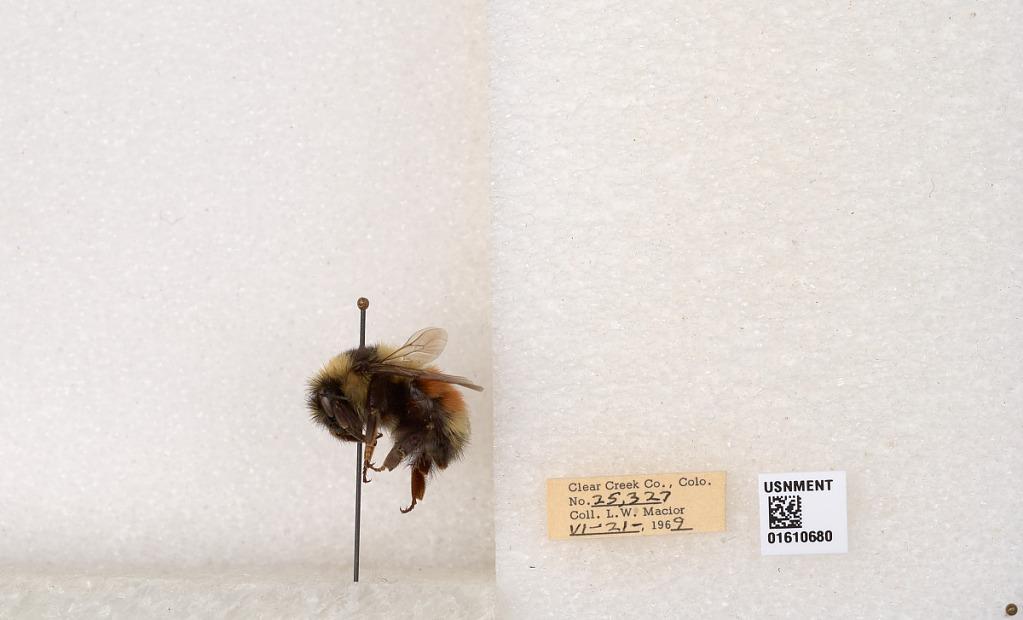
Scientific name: Bombus (Pyrobombus) sylvicola Kirby
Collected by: L. Macior
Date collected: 1969-6-21
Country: United States
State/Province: Colorado
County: Clear Creek
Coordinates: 39.6891, -105.644